Piccadilly

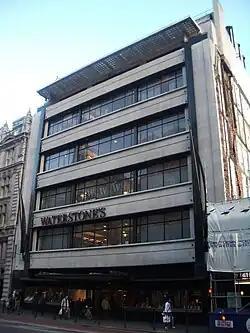
Simpsons of Piccadilly, now the Waterstones flagship store

By the 1920s, most old buildings on the street had been demolished or were in institutional use; traffic noise had driven away residents, but a few residential properties remained. Albert, Duke of York was living at 145 Piccadilly at the time of his accession as King George VI in 1936; it was badly damaged by a bomb during the London Blitz.